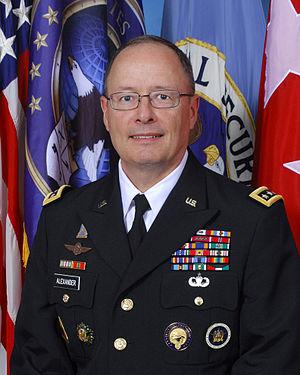
Keith Brian Alexander, né le 2 décembre 1951 à Syracuse, est un général de la United States Army ayant occupé le poste de directeur de la National Security Agency de 2005 à 2014. Il est également à ce titre à la tête du Central Security Service et du United States Cyber Command. Alexander quitte ses fonctions le 28 mars 2014 et est remplacé à la tête de la NSA et du United States Cyber Command par l'amiral Michael S. Rogers.